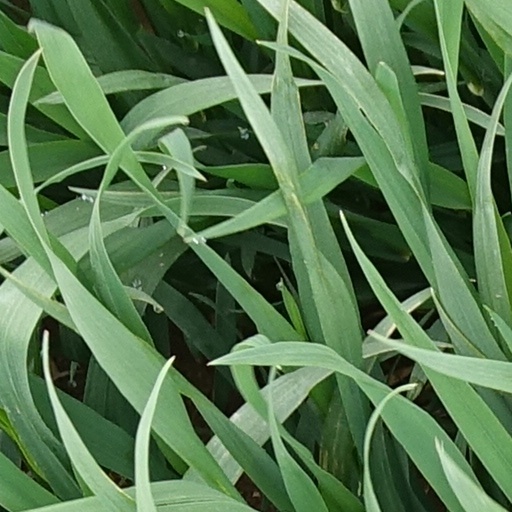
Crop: wheat